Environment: real
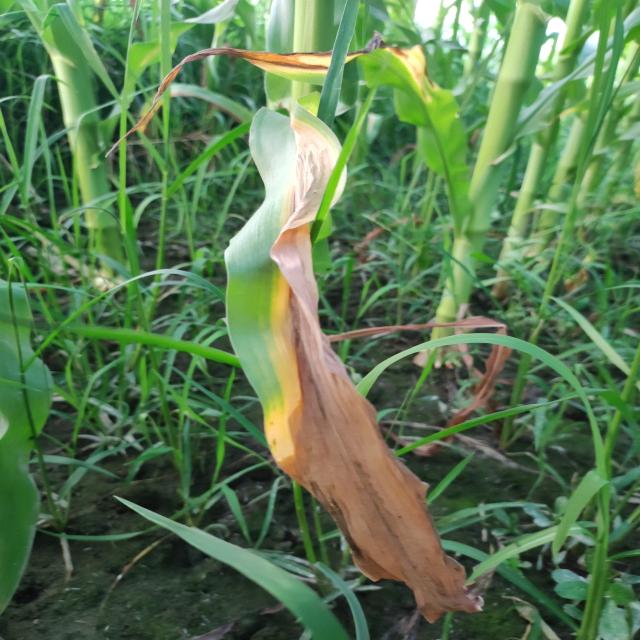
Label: nitrogen_deficiency